Question: Where are the pillows?
Tambaya: Ina filallikan suke?
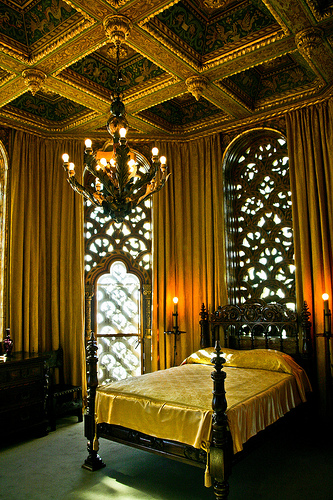
Answer: On bed.
Amsa: Akan gadon.